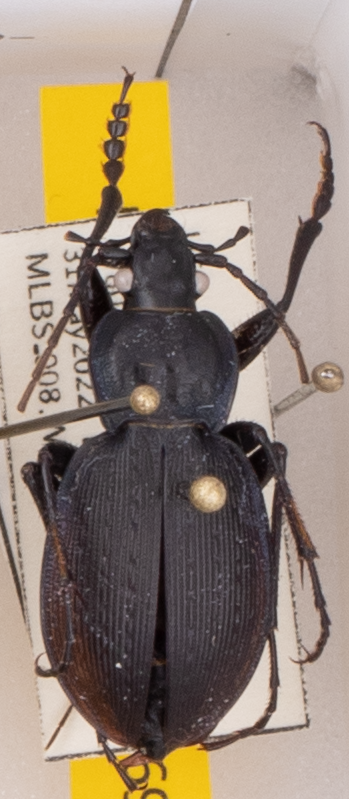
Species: Carabus goryi
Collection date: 2022-05-31
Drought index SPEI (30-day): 0.47
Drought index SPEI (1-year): -0.71
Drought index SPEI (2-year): -0.1